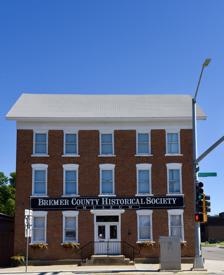
Building: Waverly House (Waverly, Iowa)
Country: United States of America
Year built: 1863
United States historic place Waverly House U.S. National Register of Historic Places Show map of Iowa Show map of the United States Location 402 W. Bremer Ave. Waverly, Iowa Coordinates 42°43′33″N 92°28′33″W / 42.72583°N 92.47583°W / 42.72583; -92.47583 Area less than one acre Built 1863 NRHP reference No. 76000735 Added to NRHP December 12, 1976 Waverly House , originally known as Daily House and now known as the Bremer County Historical Society Museum , is an historic building located at 402 W. Bremer Ave, Waverly, Iowa , 50677 United States.  Built in October and November 1862, the three-story brick building cost between $7000 - $8000 to build (in 2019, figuring inflation the cost would have been approximately $250,000).  It accommodated 100 guests, had a stable to keep 50 horses, a granary and a large yard.  A Grand Opening Oyster Supper was held December 14, 1862.  For its first ten months it served as a stage coach stop.  Barnes line and Starr omnibus stopped here.  In 1864 the railroad arrived in Waverly and the building was converted into a hotel.  In 1879, there was a brief name change to "City Hotel", but it didn't last more than a few months.  After 20 years as a hotel it was converted into a boarding house.  On June 5, 1883, Emma Cronin fatally shot John F. Stevens in room 21 on the third floor.  Many weddings were held at the Waverly House.  On May 6, 1893, the Prohibitionists of Bremer County met at the Waverly House to appoint delegates to attend the State Convention.  In 1905, the building was purchased by Dr. F. A. Osincup and became CaPhenin Chemical Company (locally known as "The Pill Factory") to manufacture medication. 1946 brought a two-story and basement addition, 16' x 46'.  In April 1953, the Chemical company was bought by investors in Eagle Grove, Iowa but the building was left vacant.  On January 4, 1960, Bremer County Historical Society was able to raise funds to purchase the historic structure and on July 11, 1961, opened as a Museum.  The building was listed on the National Register of Historic Places in 1976. References